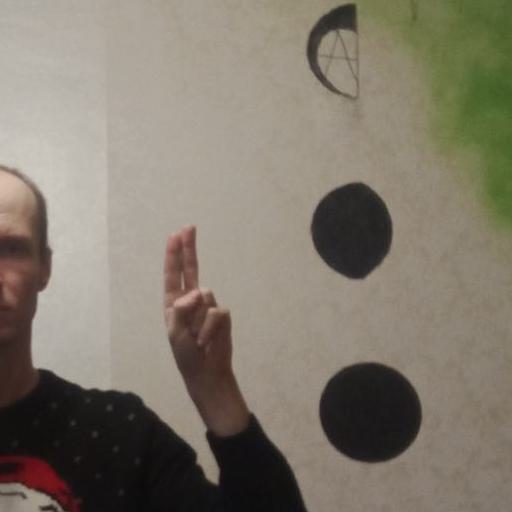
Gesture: two_up